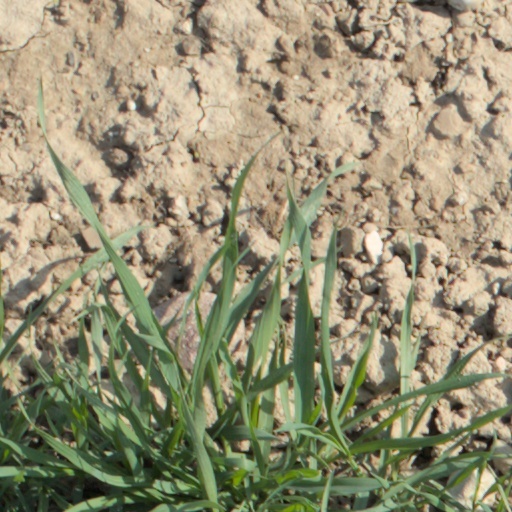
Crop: wheat